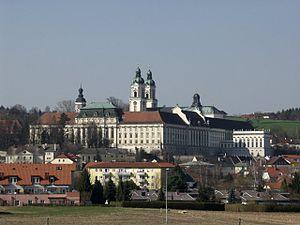
Sankt Florian est une commune d'Autriche. Située dans le Land de Haute-Autriche et le district de Linz-land, elle est distante de Linz d'environ 15 km. En 2009, elle abritait près de 5 800 habitants.
L'abbaye de Saint-Florian est l'abbaye baroque la plus grande et la plus réputée de Haute-Autriche. Elle se trouve à Sankt Florian, près de Linz et est dédiée à saint Florian. C'est aujourd'hui l'une des plus anciennes abbayes du monde en activité.